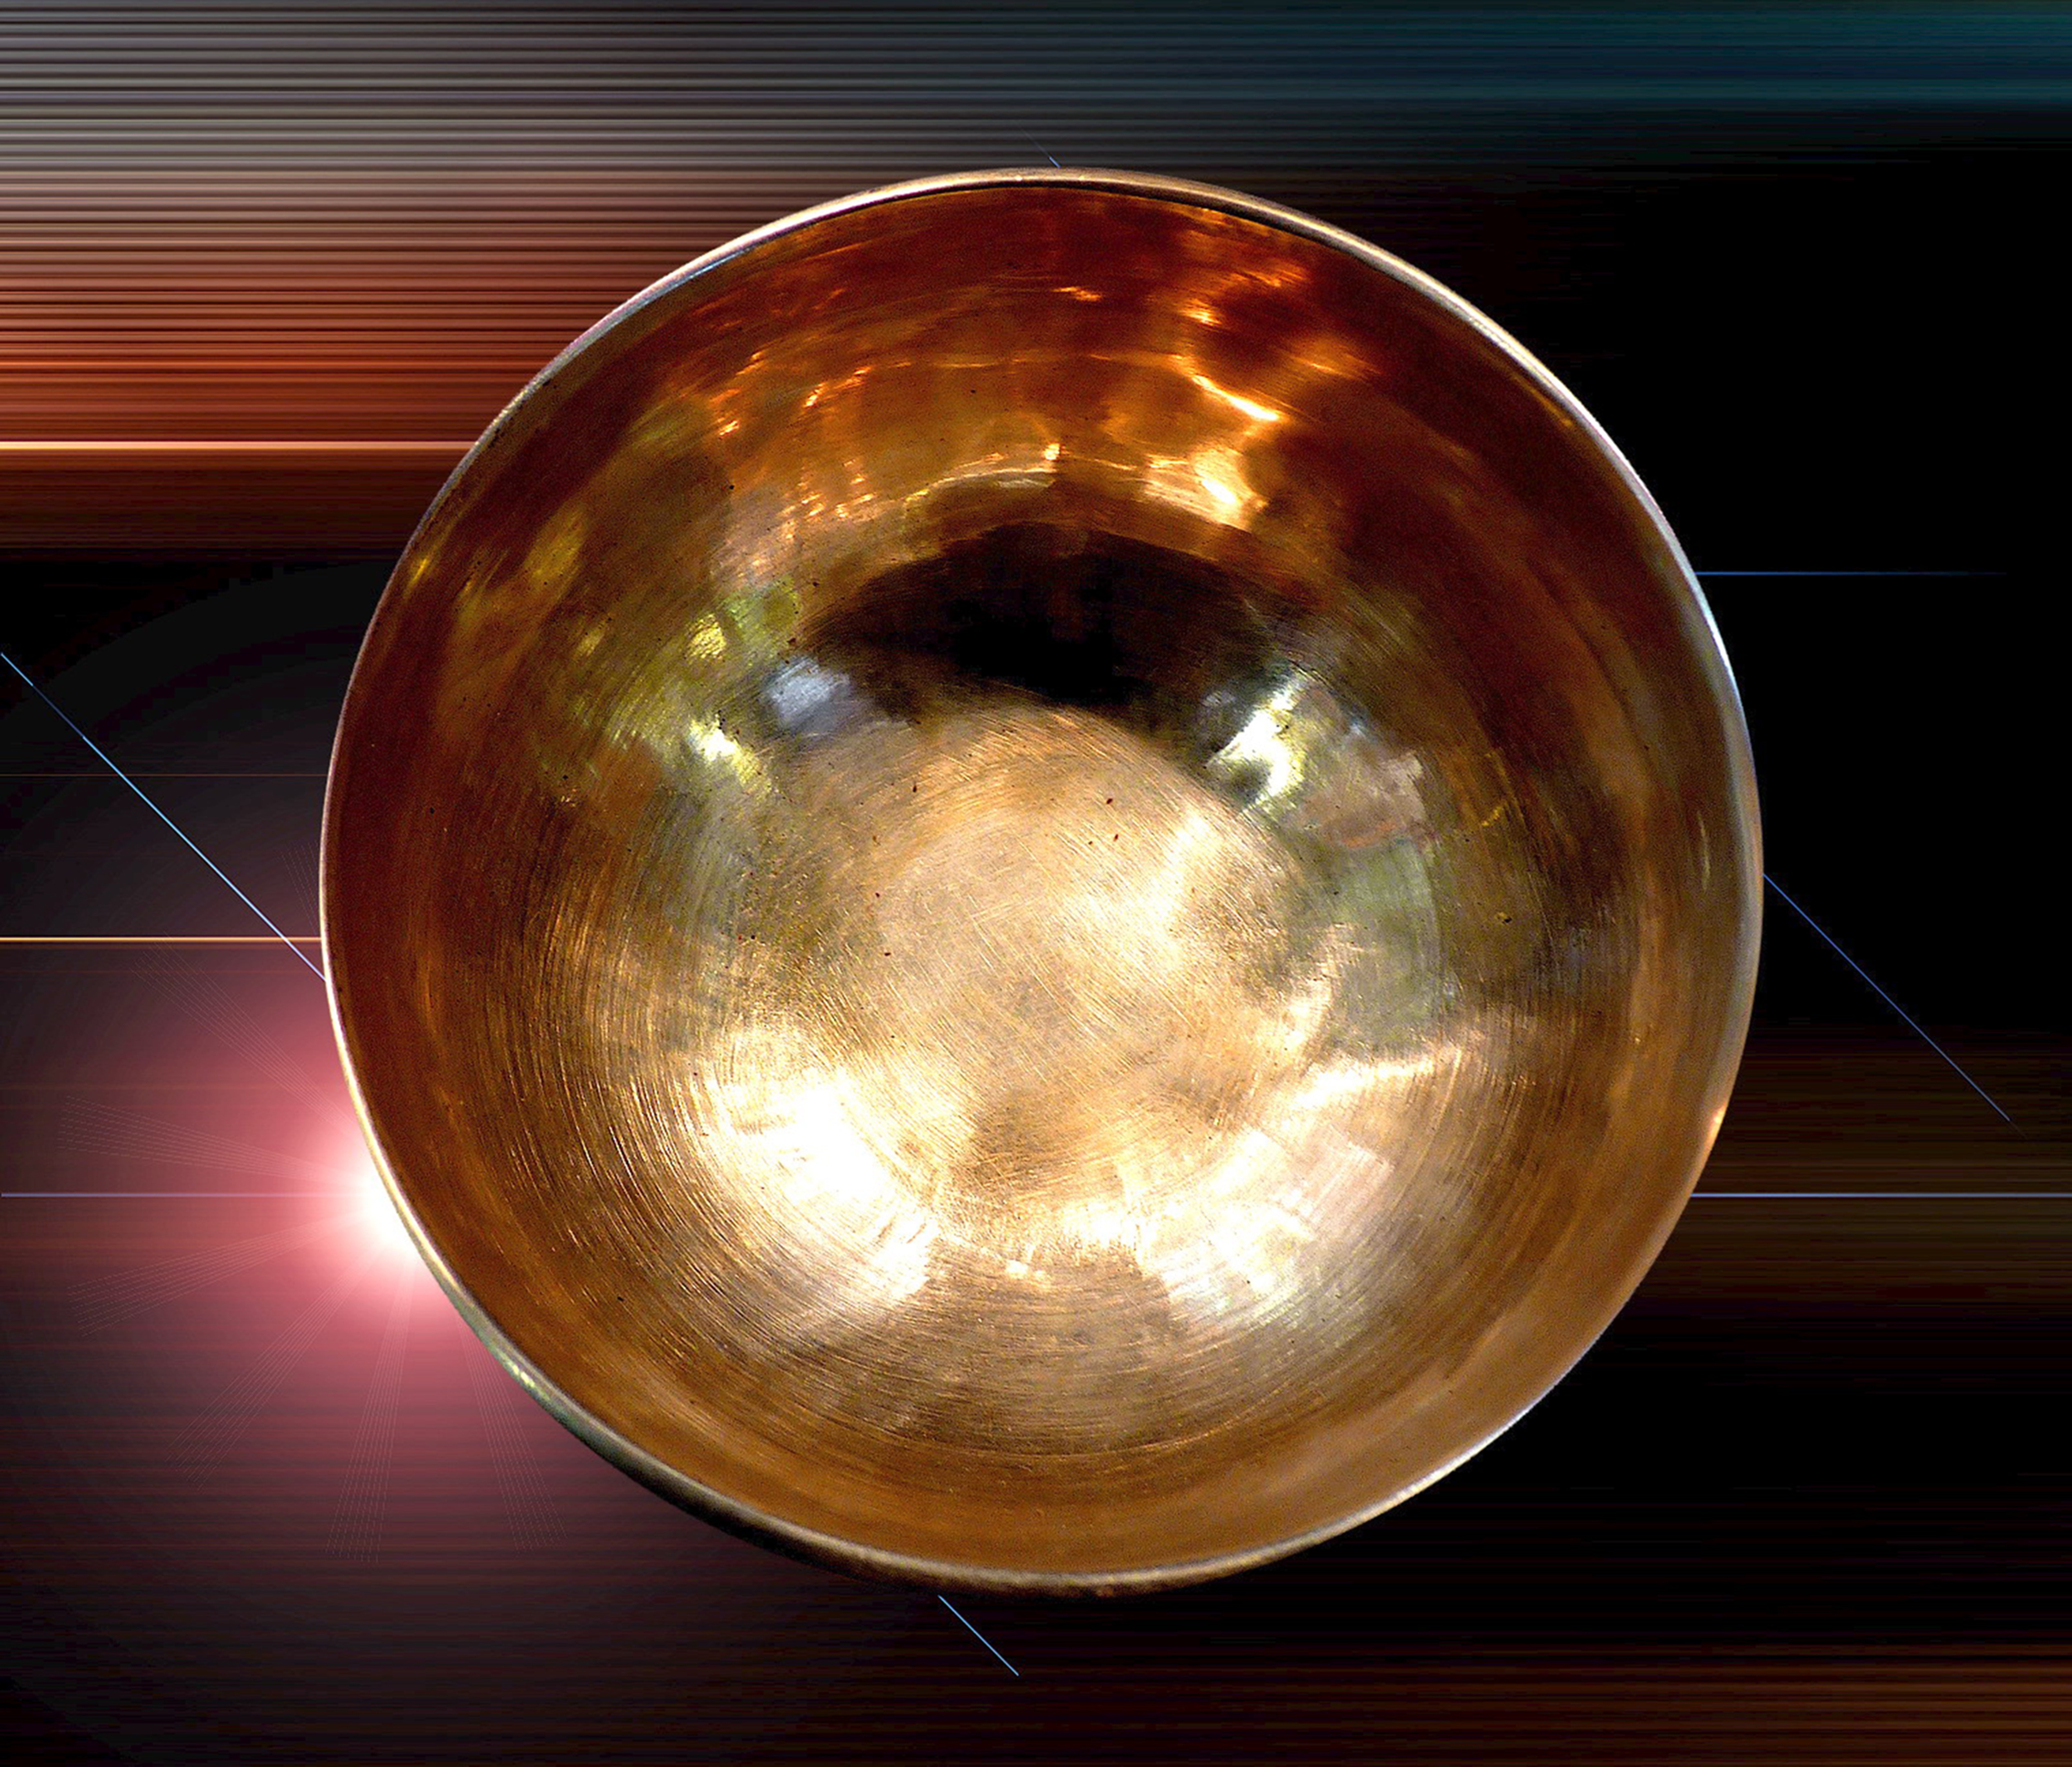
light, glass, peace, buddhist, buddhism, lighting, zen, circle, spiritual, musical instrument, meditation, ball, sphere, shape, trim, spirituality, tibetan bowl, incandescent light bulb